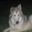
Label: wolf